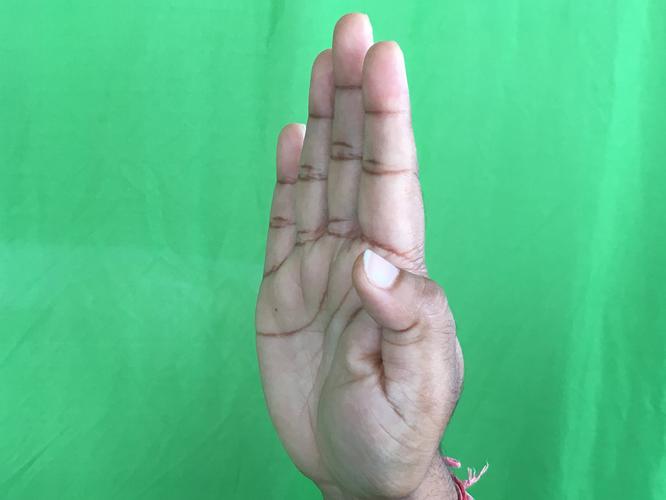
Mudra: Pathaka
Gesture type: single_hand